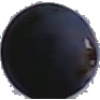
Label: blue_grape